Mammothite

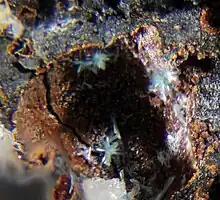
Sky blue acicular crystals of mammothite in a specimen from the famous Lavrion deposit (Attica, Greece).

Mammothite is a mineral found in the Mammoth mine in Tiger, Arizona and also in Laurium, Attika, Greece. This mineral was named in 1985 by Donald R. Peacor, Pete J. Dunn, G. Schnorrer-Köhler, and Richard A. Bideaux, for the Mammoth vein (one of the two main veins in the mine) and the town of Mammoth, Arizona, which was named for the mine. The mammothite that is found in Arizona exist as euhedral crystals imbedded in micro granular, white colored anglesite with a saccharoidal texture. The associated minerals include phosgenite, wulfenite, leadhillite and caledonite. In Greece, the mammothite exists as small euhedral crystals and also as microscopic rock cavities lined with projecting crystals within the slags. The associated minerals here are cerussite, phosgenite and matlockite. The ideal chemical formula for mammothite is PbCuAlSbO(OH)Cl(SO).